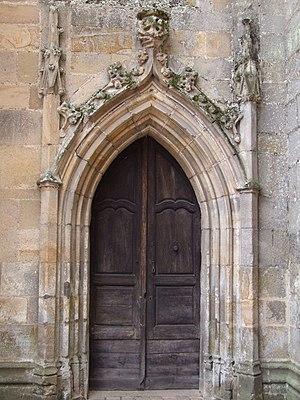
Lapalisse - Château de La Palice - Chapelle Saint-Léger - Porte de la chapelle côté ville
Jacques II de Chabannes dit Jacques de La Palice, né en 1470 à Lapalisse dans le Bourbonnais et mort le 24 février 1525 à Pavie en Italie, lors de la bataille du même nom, est un noble et militaire français, maréchal de France.